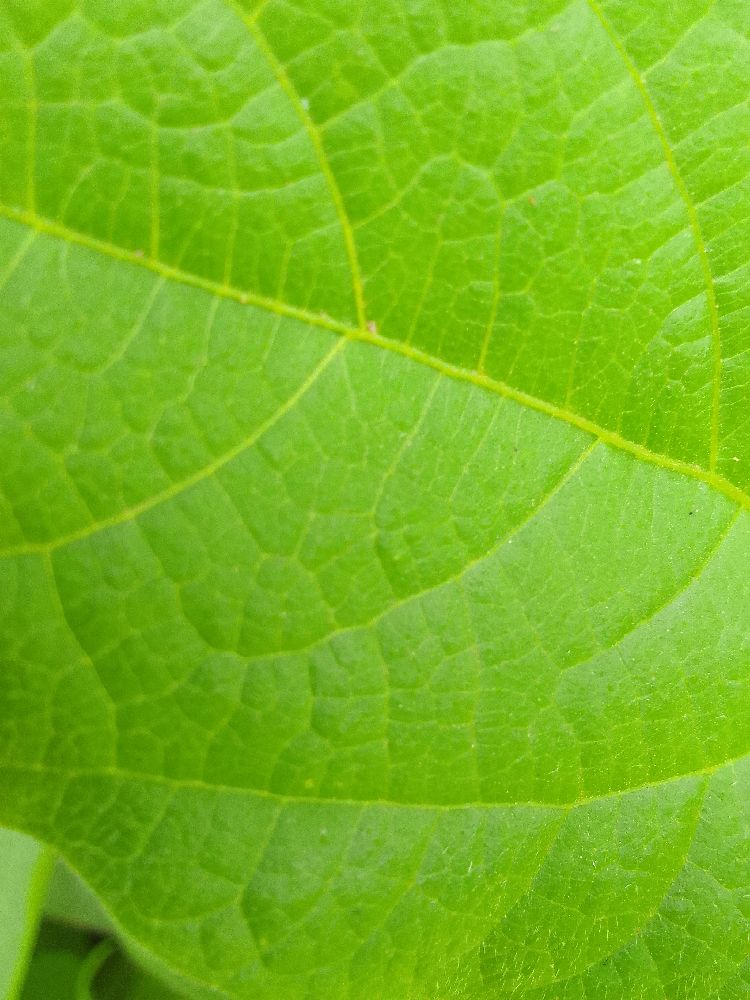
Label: healthy